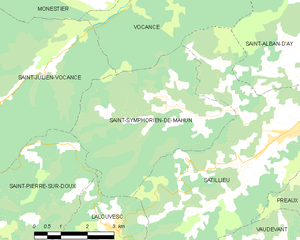
Carte des communes françaises: Saint-Symphorien-de-Mahun